Cuauhnáhuac

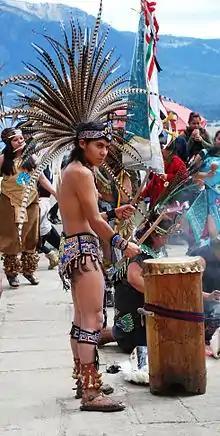
"Huehuetl" (Indian drum)

The first version of "Cuauhnáhuac" was for string orchestra. The second version is unpublished and the scoring unknown. The third, published version is scored for a full orchestra of piccolo, 2 flutes, 2 oboes, cor anglais, E clarinet, 2 B clarinets, bass clarinet, 3 bassoons, 4 horns, 4 trumpets, 3 trombones, tuba, percussion (4 players: woodblock, bomba [or bass drum], 2 Indian drums, cymbals, xylophone, 2 tambourines, gong), and strings.